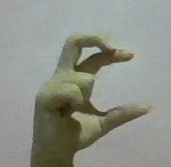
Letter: thal